Louisa Daniell

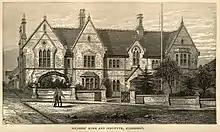
The Soldiers' Home and Institute in 1877

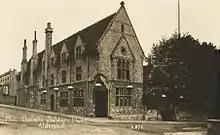
Miss Daniell's Soldiers' Home and Institute in 1910

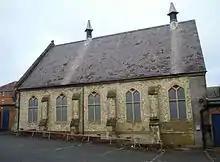
The Meeting Hall at the Soldiers' Home. All that is left of the original building - it is now the Aldershot Masonic Centre

In 1861, she and her daughter were living at Ventnor on the Isle of Wight. By the early 1860s her work at Rugby had brought Daniell to the notice of Mr. Wilson, the Secretary of the County Towns Mission Society, who implored her to "adopt Aldershot" and "work it in the same way as her existing mission stations."